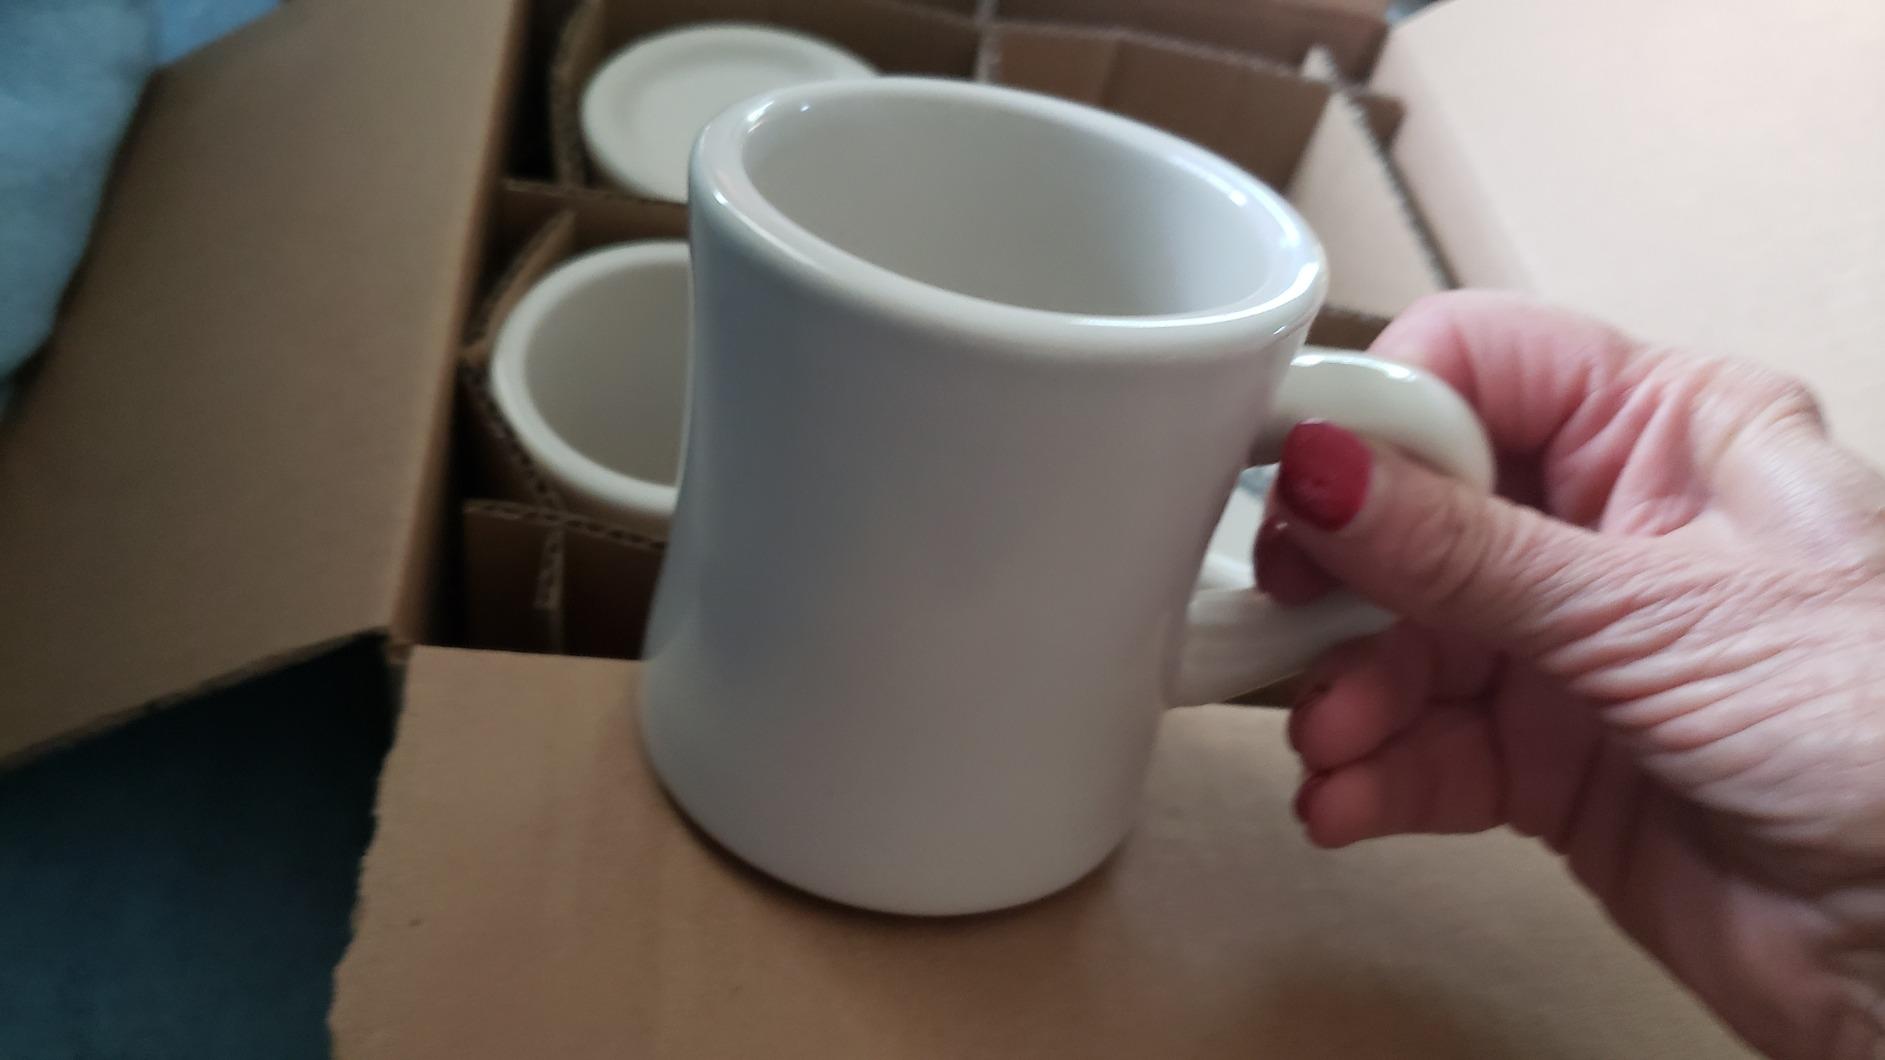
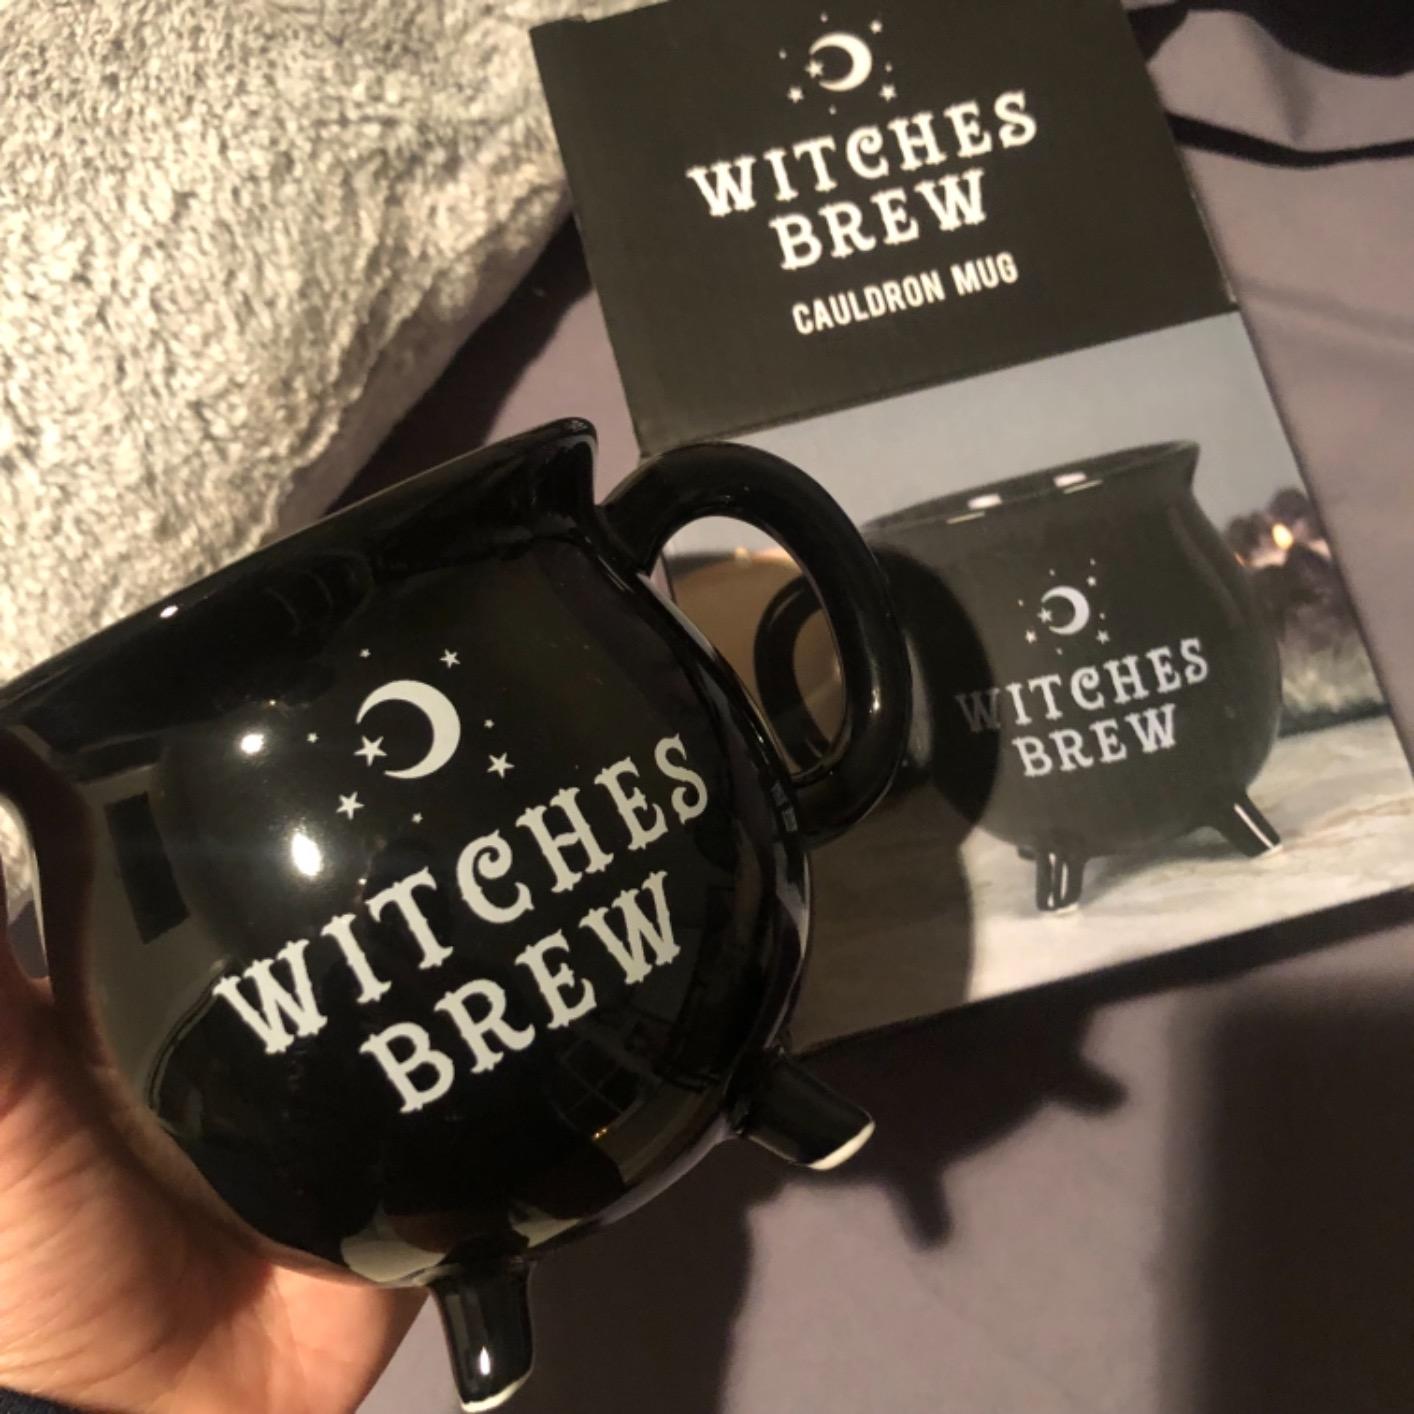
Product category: items_mug
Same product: no